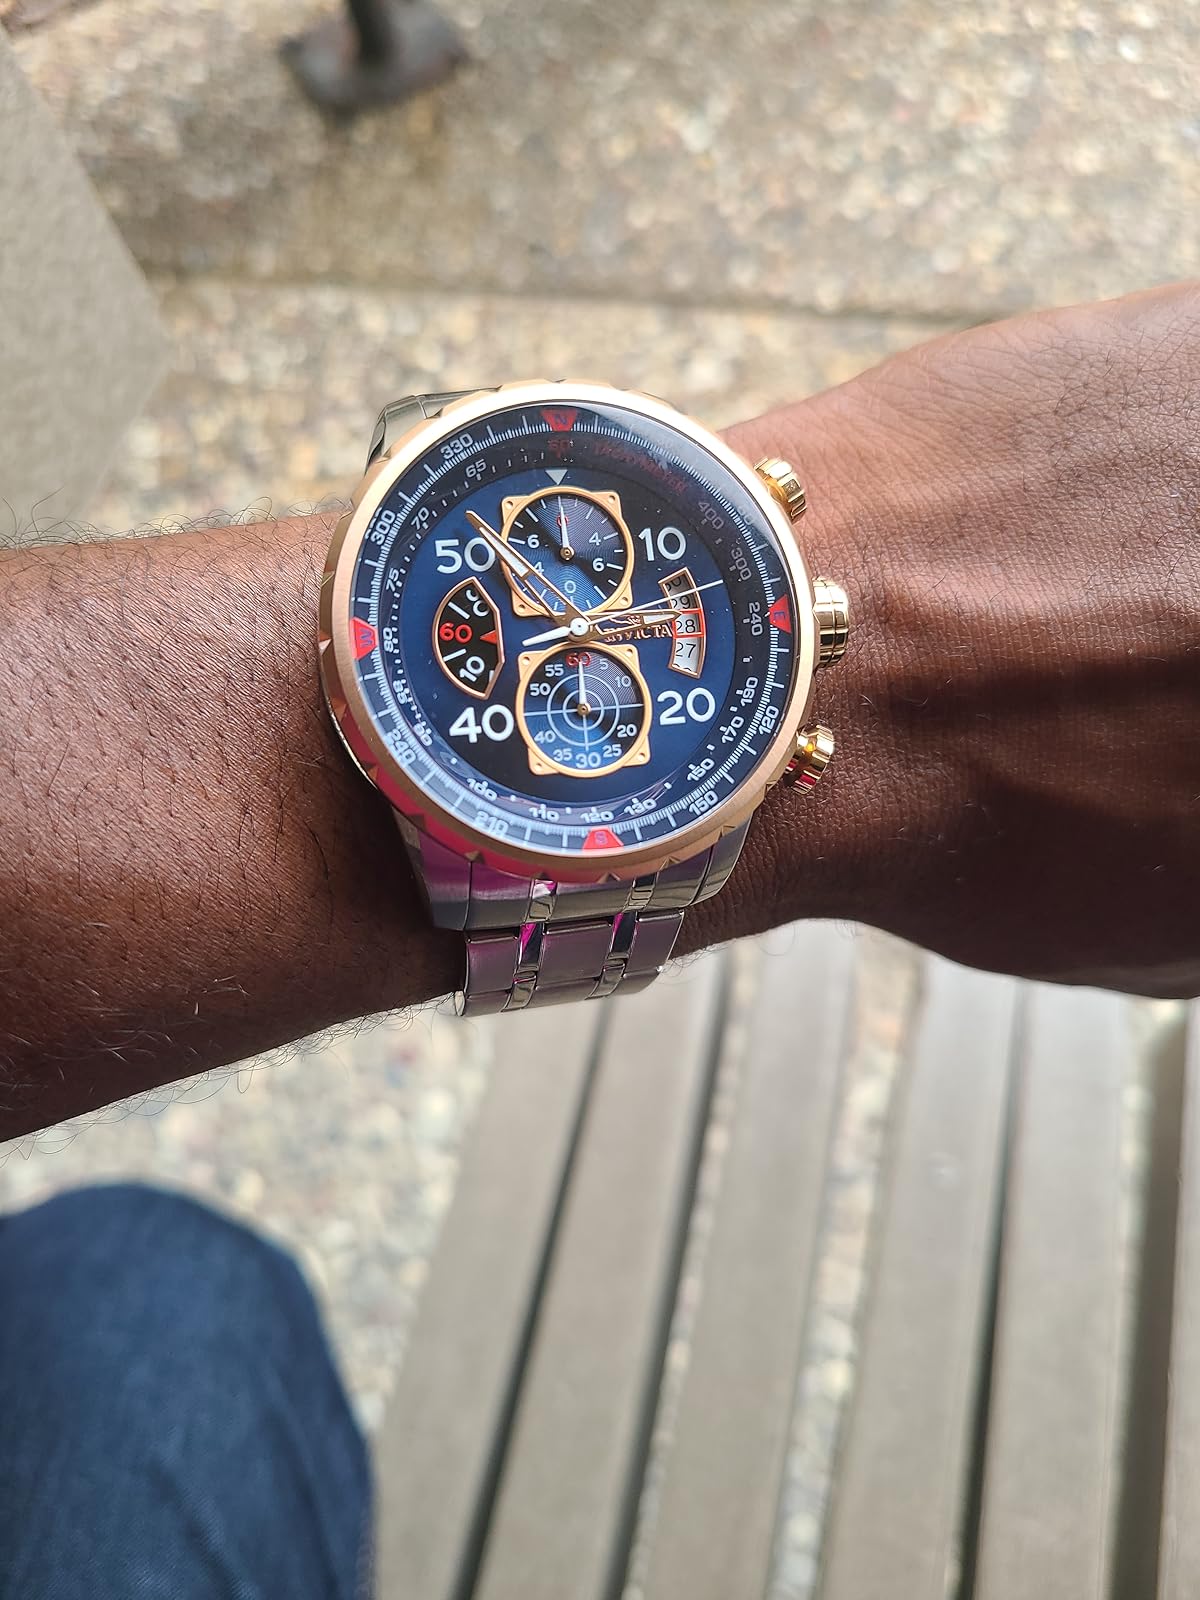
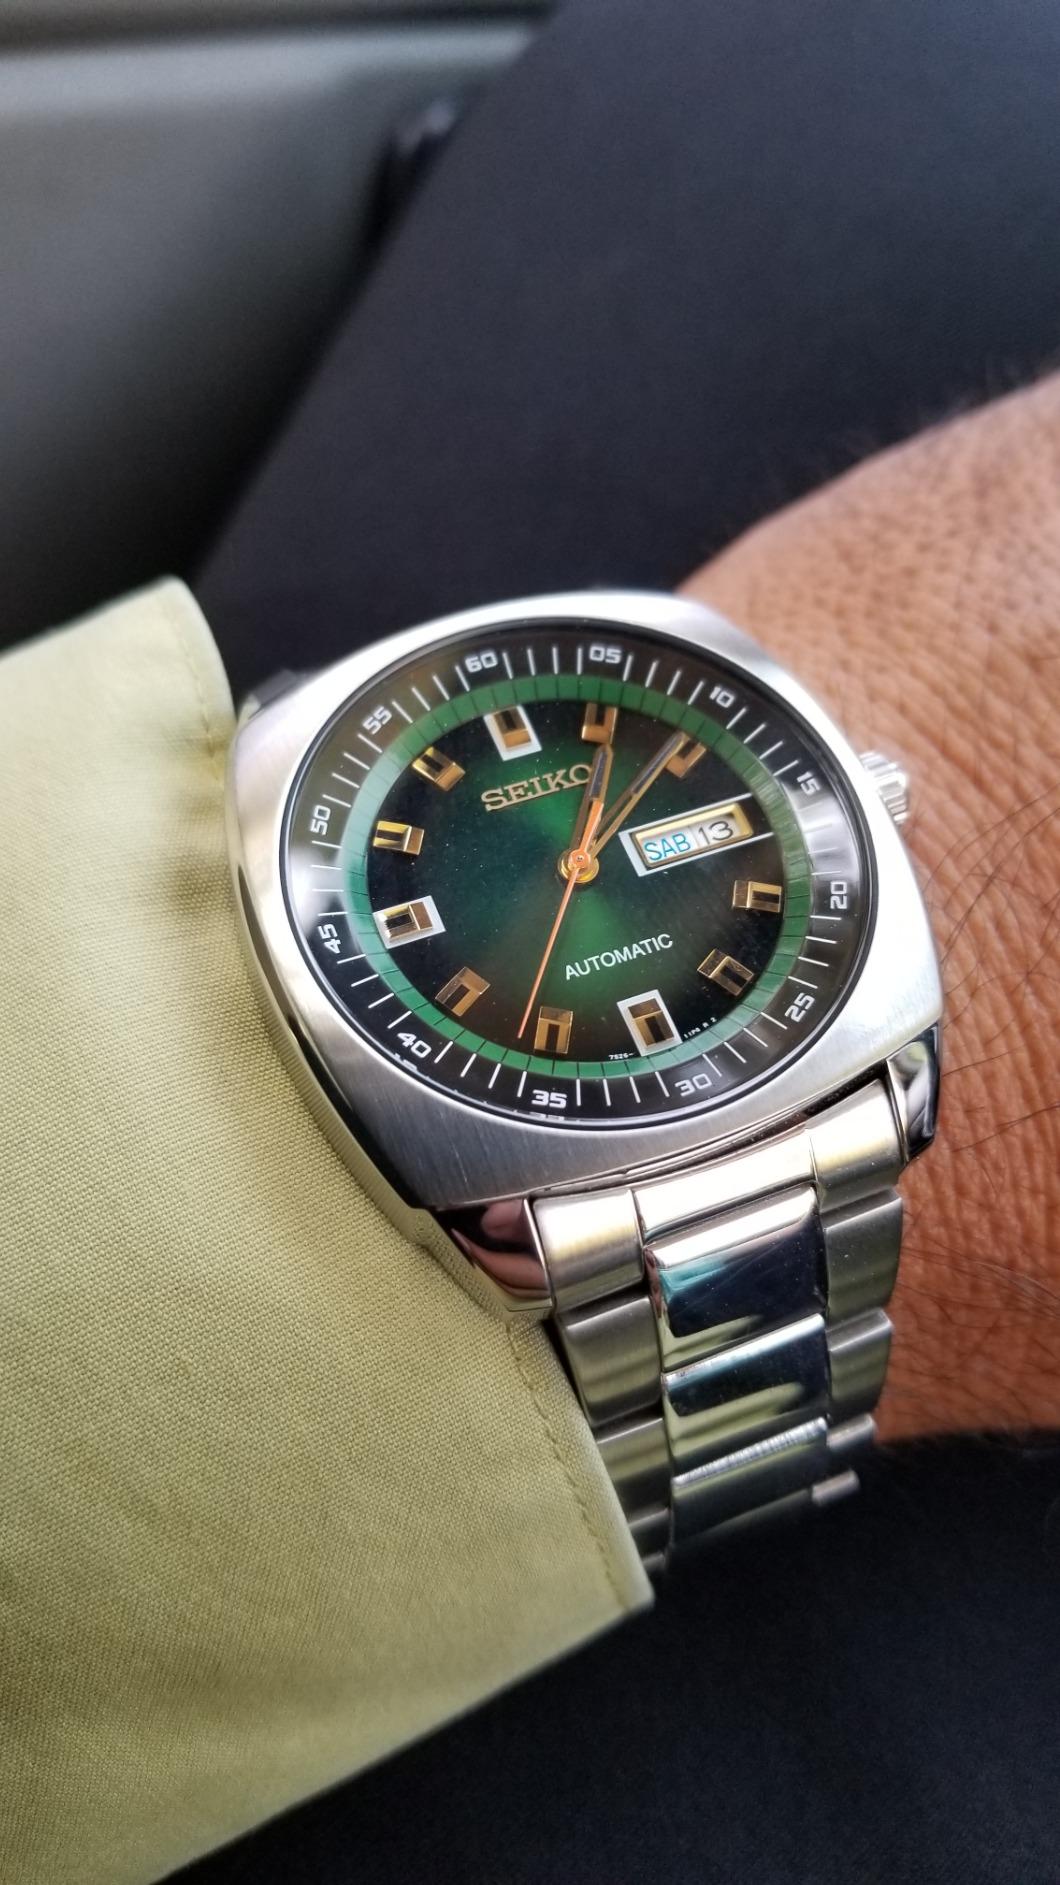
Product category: accessories_watch
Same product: no